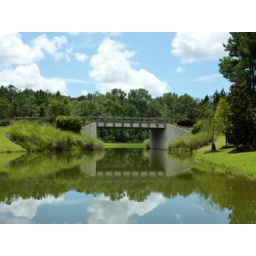
On the water - crossing under a community road